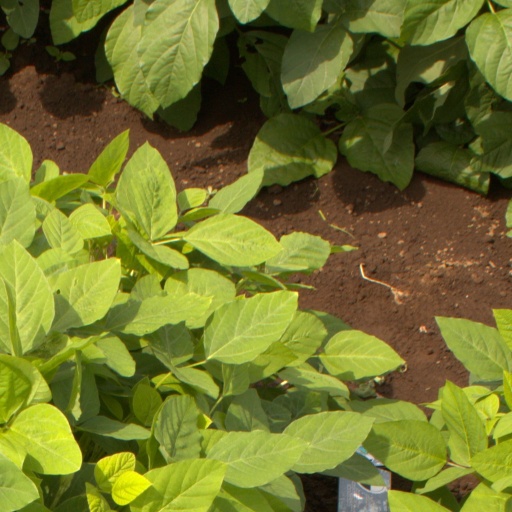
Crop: soybean